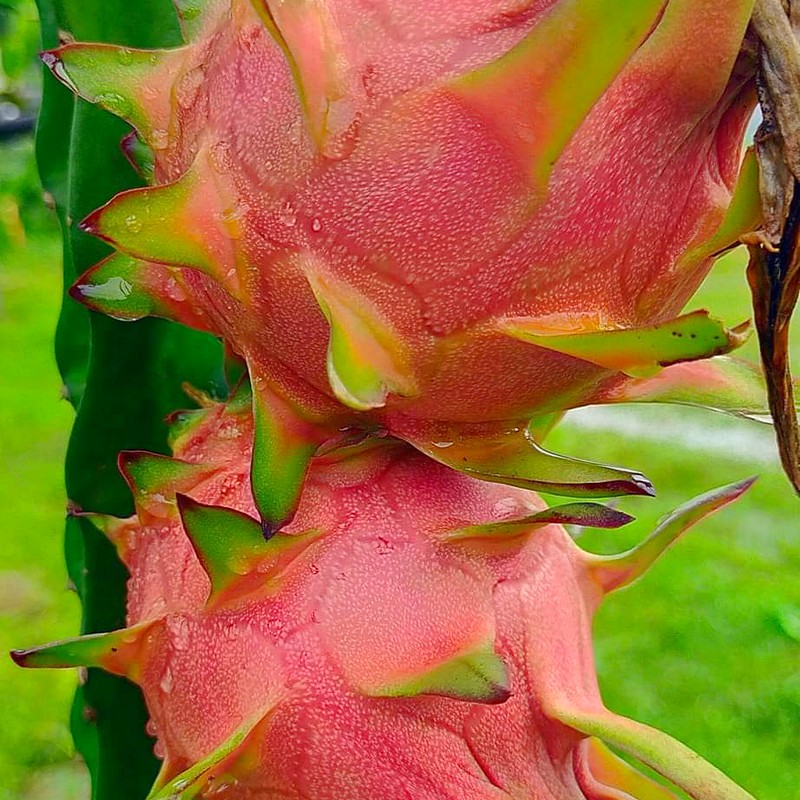
Label: Fresh Dragon Fruit